Université de Montréal

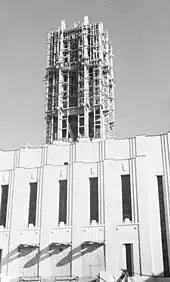
Construction of Pavilion Roger-Gaudry in 1941. The Mount Royal campus was inaugurated in 1943.

The campus's construction subsequently resumed and the mountain campus was officially inaugurated on 3 June 1943. The Côte-des-Neiges site includes property expropriated from a residential development along Decelles Avenue, known as Northmount Heights. The university's former downtown facilities would later serve as Montreal's second francophone university, the Université du Québec à Montréal (UQAM).